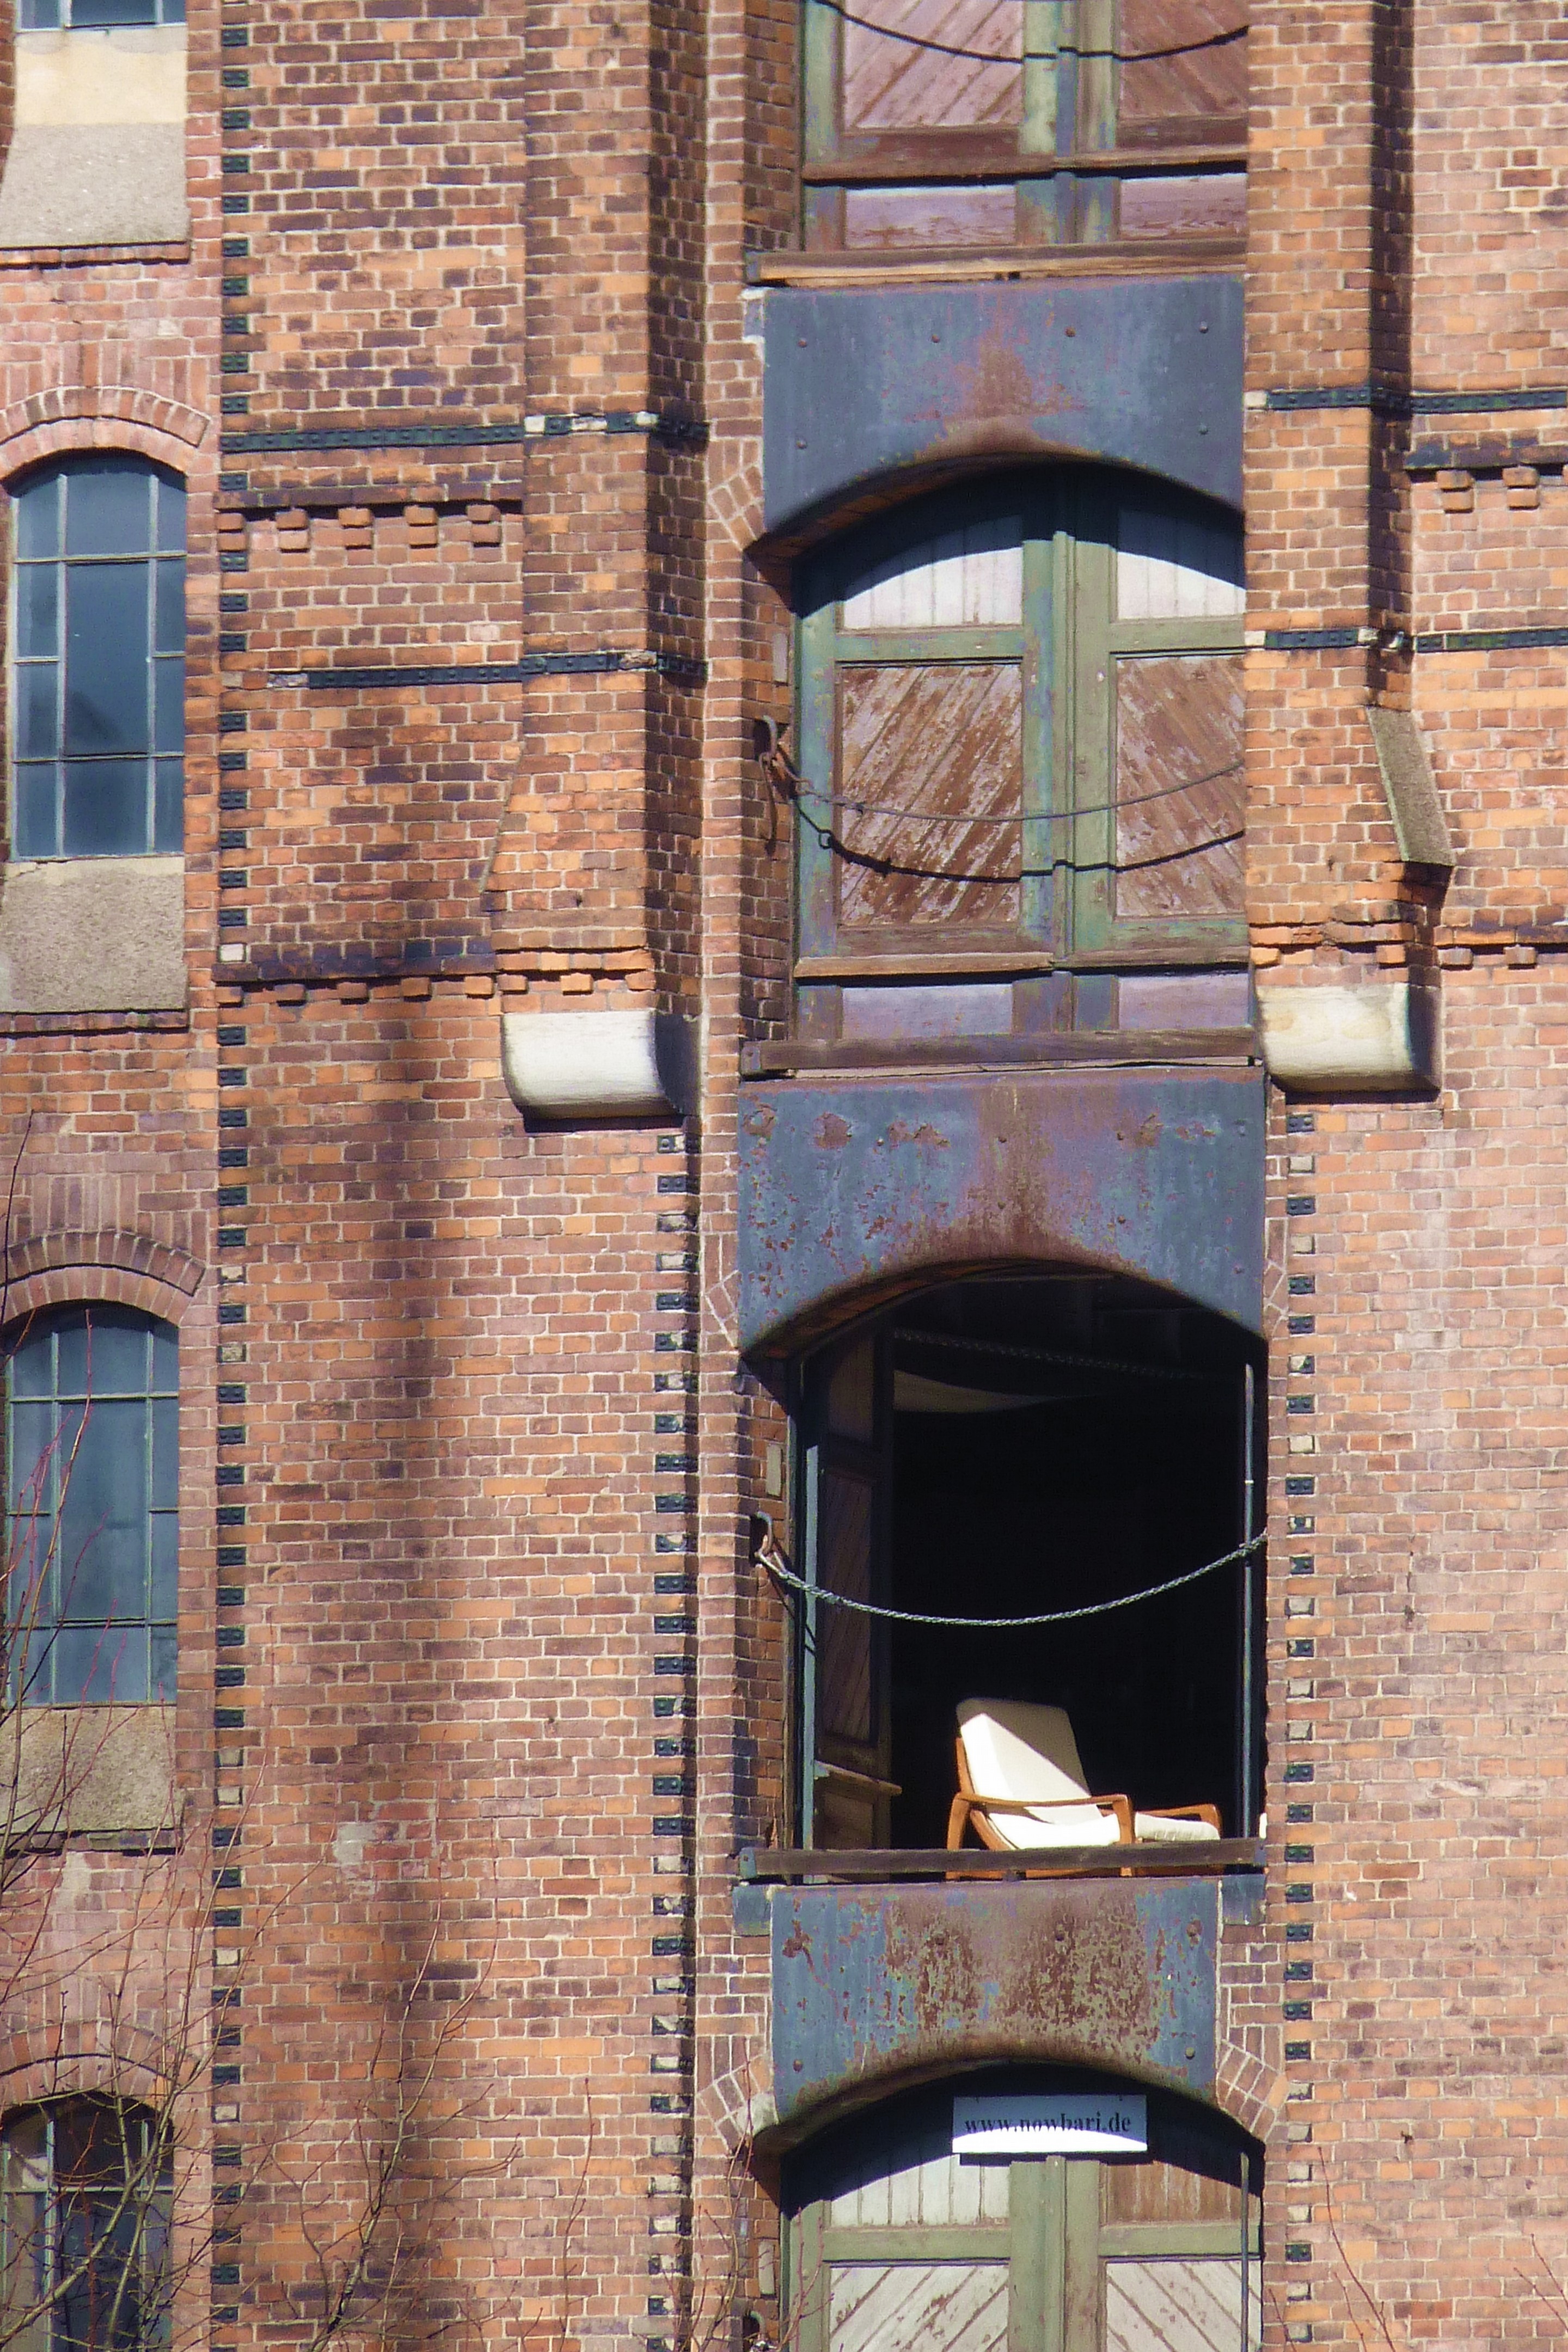
architecture, wood, house, window, town, building, wall, balcony, color, facade, brick, lighting, door, hamburg, neighbourhood, speicherstadt, urban area